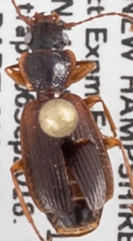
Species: Cymindis cribricollis
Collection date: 2018-09-06
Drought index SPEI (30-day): -0.692
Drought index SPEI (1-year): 0.158
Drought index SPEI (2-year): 0.47